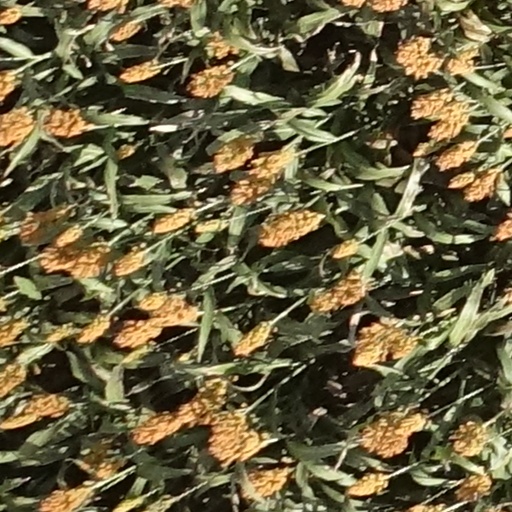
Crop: sorghum